Jan in 't Veld

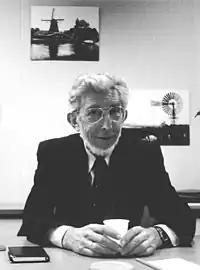
Jan in t Veld, TU Delft 1991

Jan in 't Veld (16 December 1925 – 27 January 2005) was a Dutch aerospace engineer and professor of industrial organization at the Mechanical Engineering Department of the Technical University of Delft. In the Netherlands he was one of the pioneers of the application of systems theory in business administration and management.